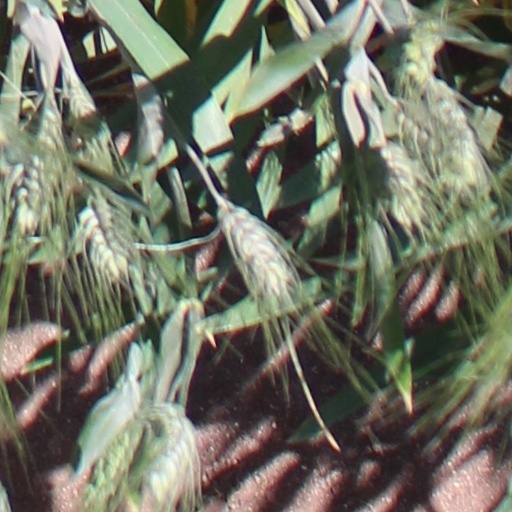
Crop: wheat